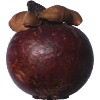
Label: mangostan